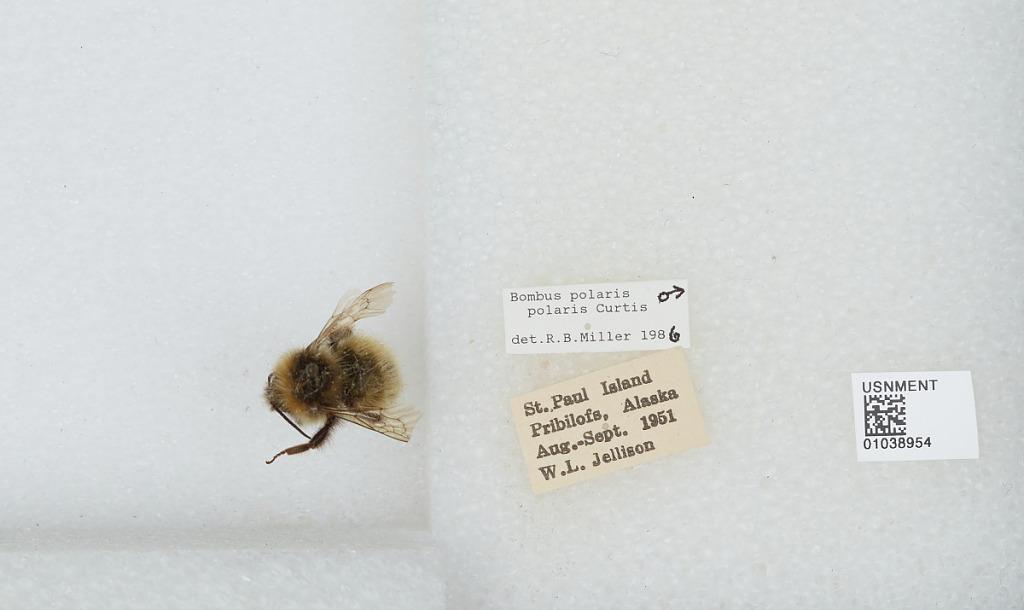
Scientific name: Bombus (Alpinobombus) polaris Curtis
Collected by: W. Jellison
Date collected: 1951-8-
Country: United States
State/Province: Alaska
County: Aleutians West
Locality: Saint Paul Island
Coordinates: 57.18, -170.27
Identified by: Miller, R. B.